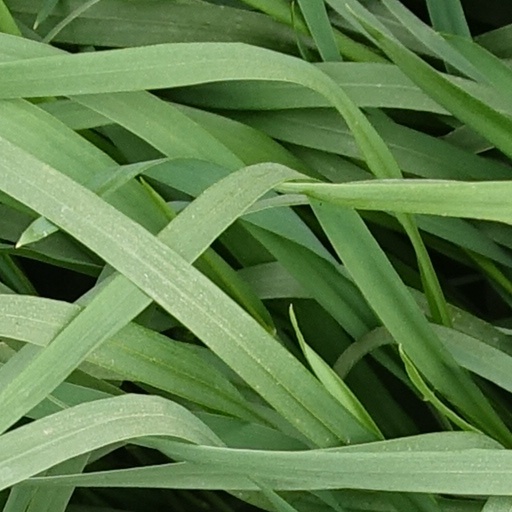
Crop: wheat